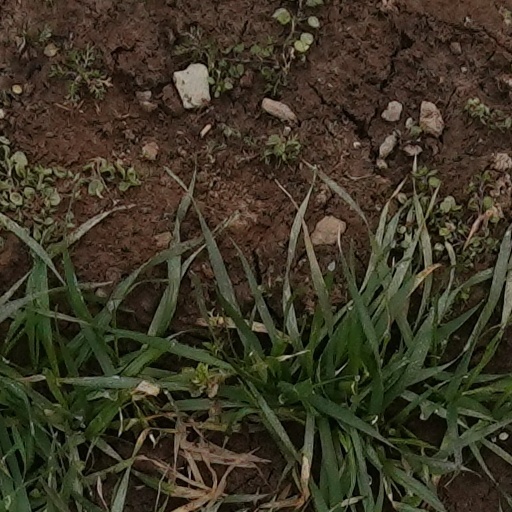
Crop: wheat